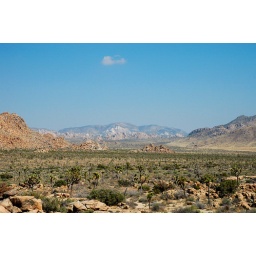
At the top of the hill we were sorta-kinda headed towards, we turned around and looked back at the ground we'd crossed.